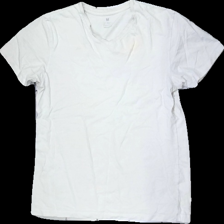
View: front
Type: T-shirt
Category: Unisex
Brand: Kappahl
Colors: White
Material: 84% cotton, 16% nylon
Cut: Regular, C-collar
Size: M
Season: All
Stains: Major
Damage: Stained
Damage location: top center
Damage 2: Crooked seam
Damage 2 location: bottom right
Price range: <50
Recommended usage: Reuse
Description: Basic white unisex t-shirt
Comment: Crooked seam